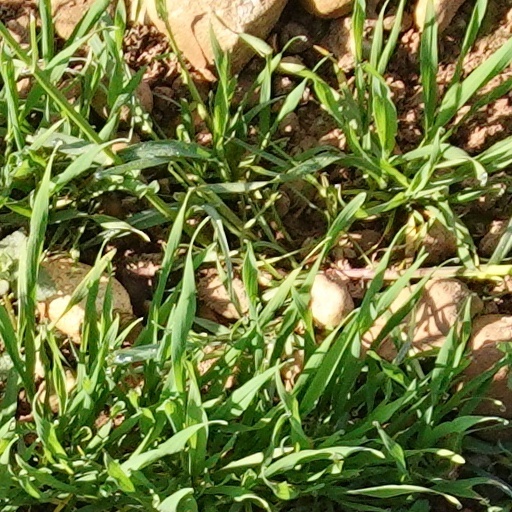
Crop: wheat